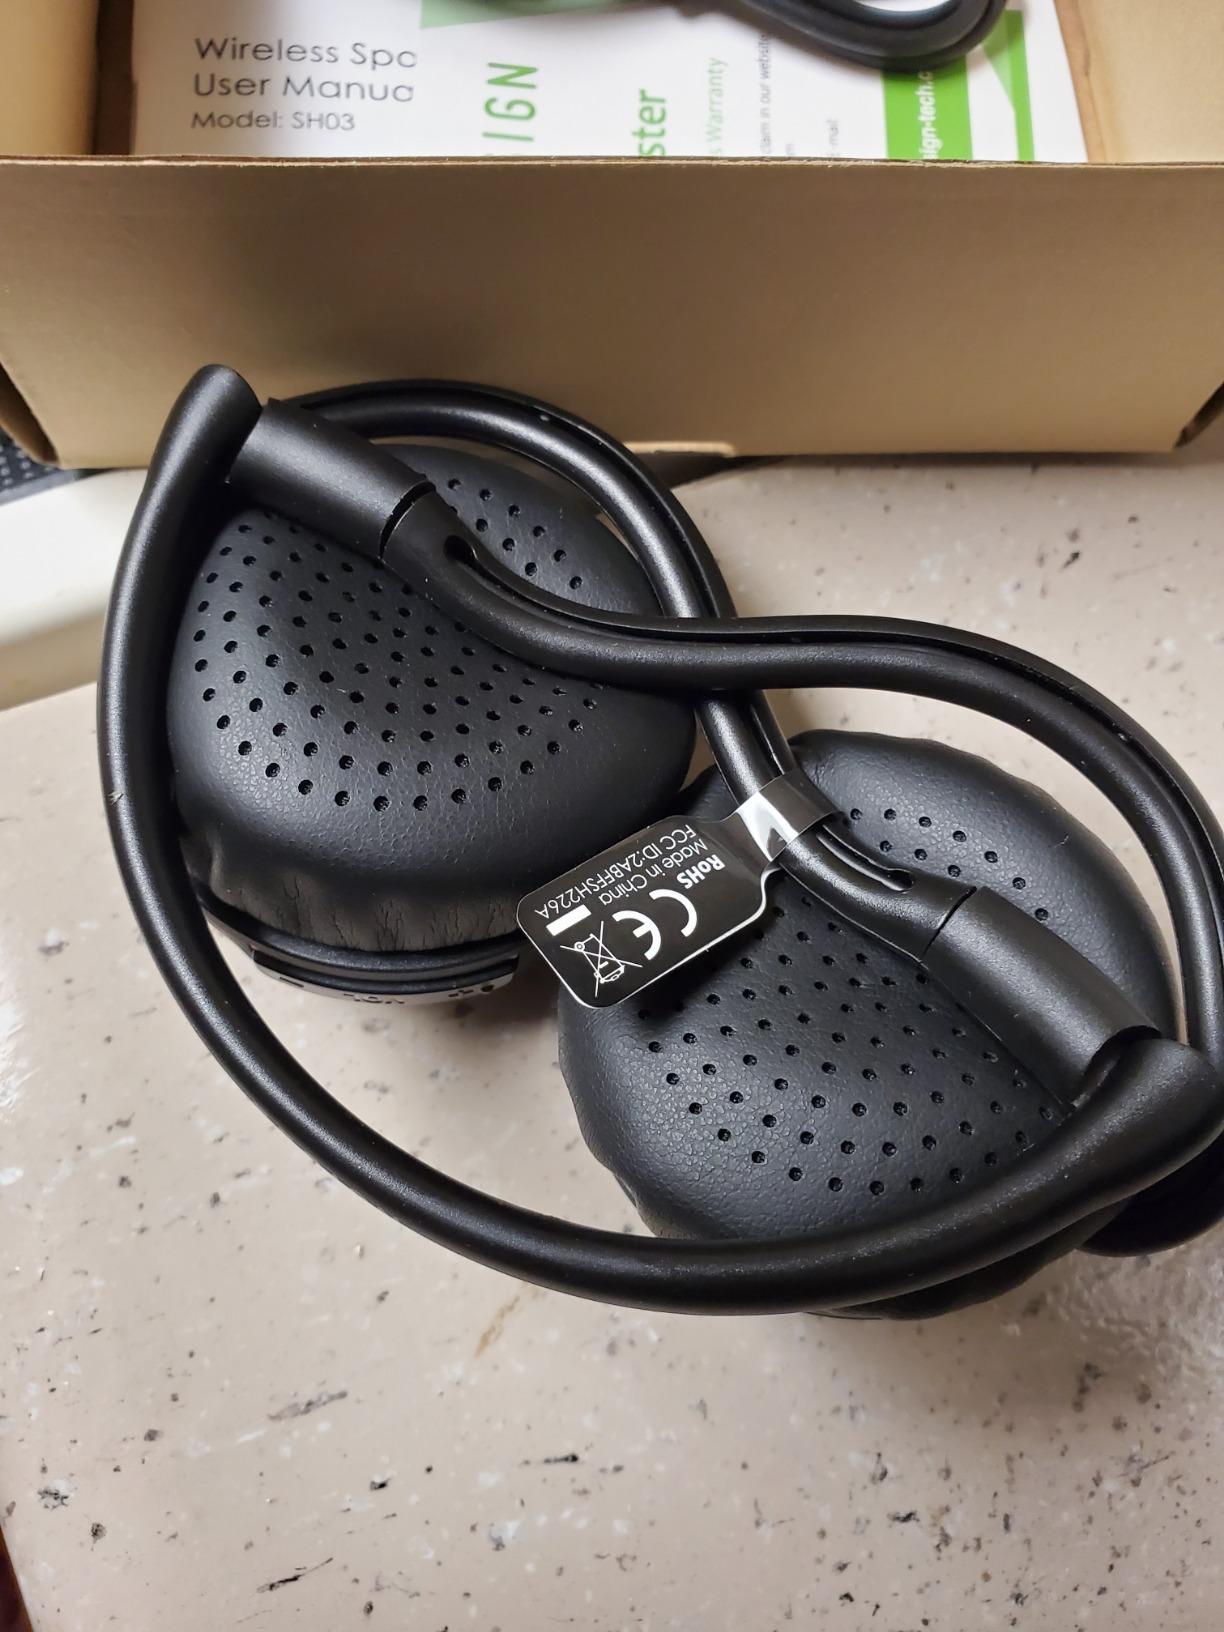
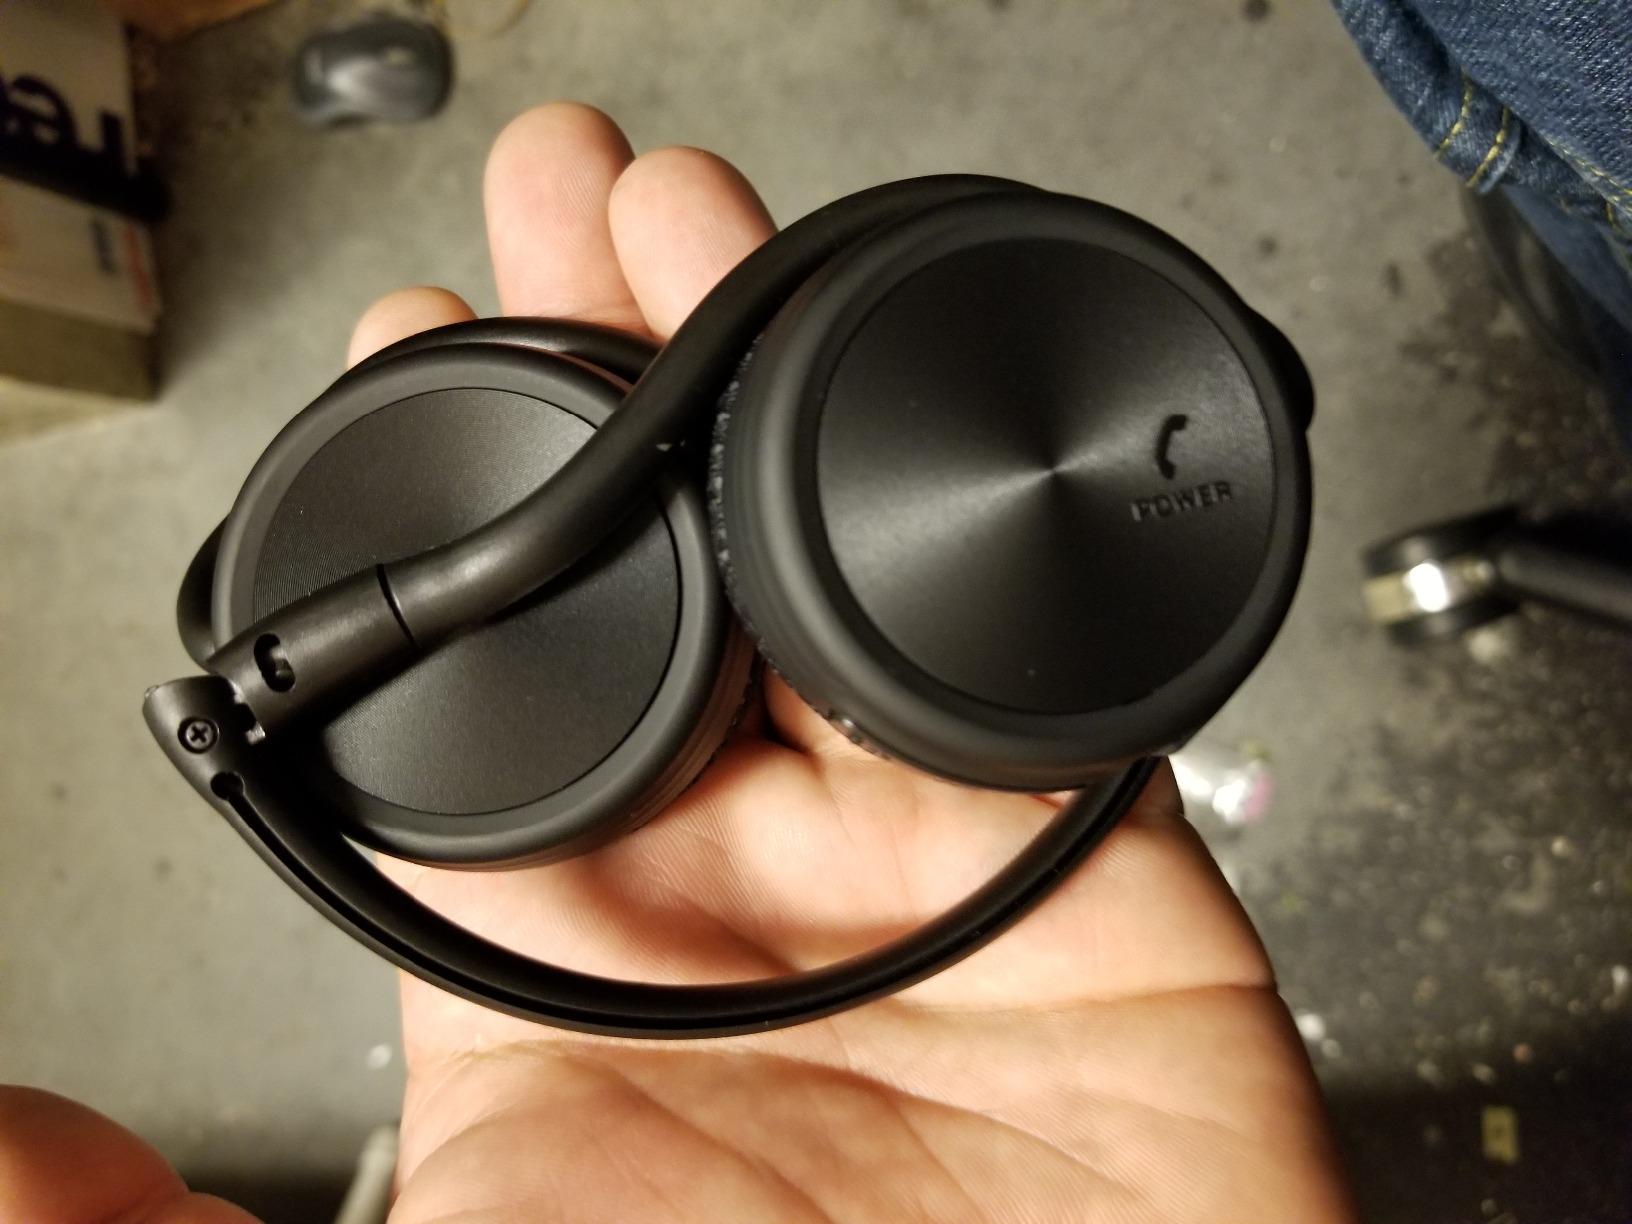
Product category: headphones
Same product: yes